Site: brandenburg
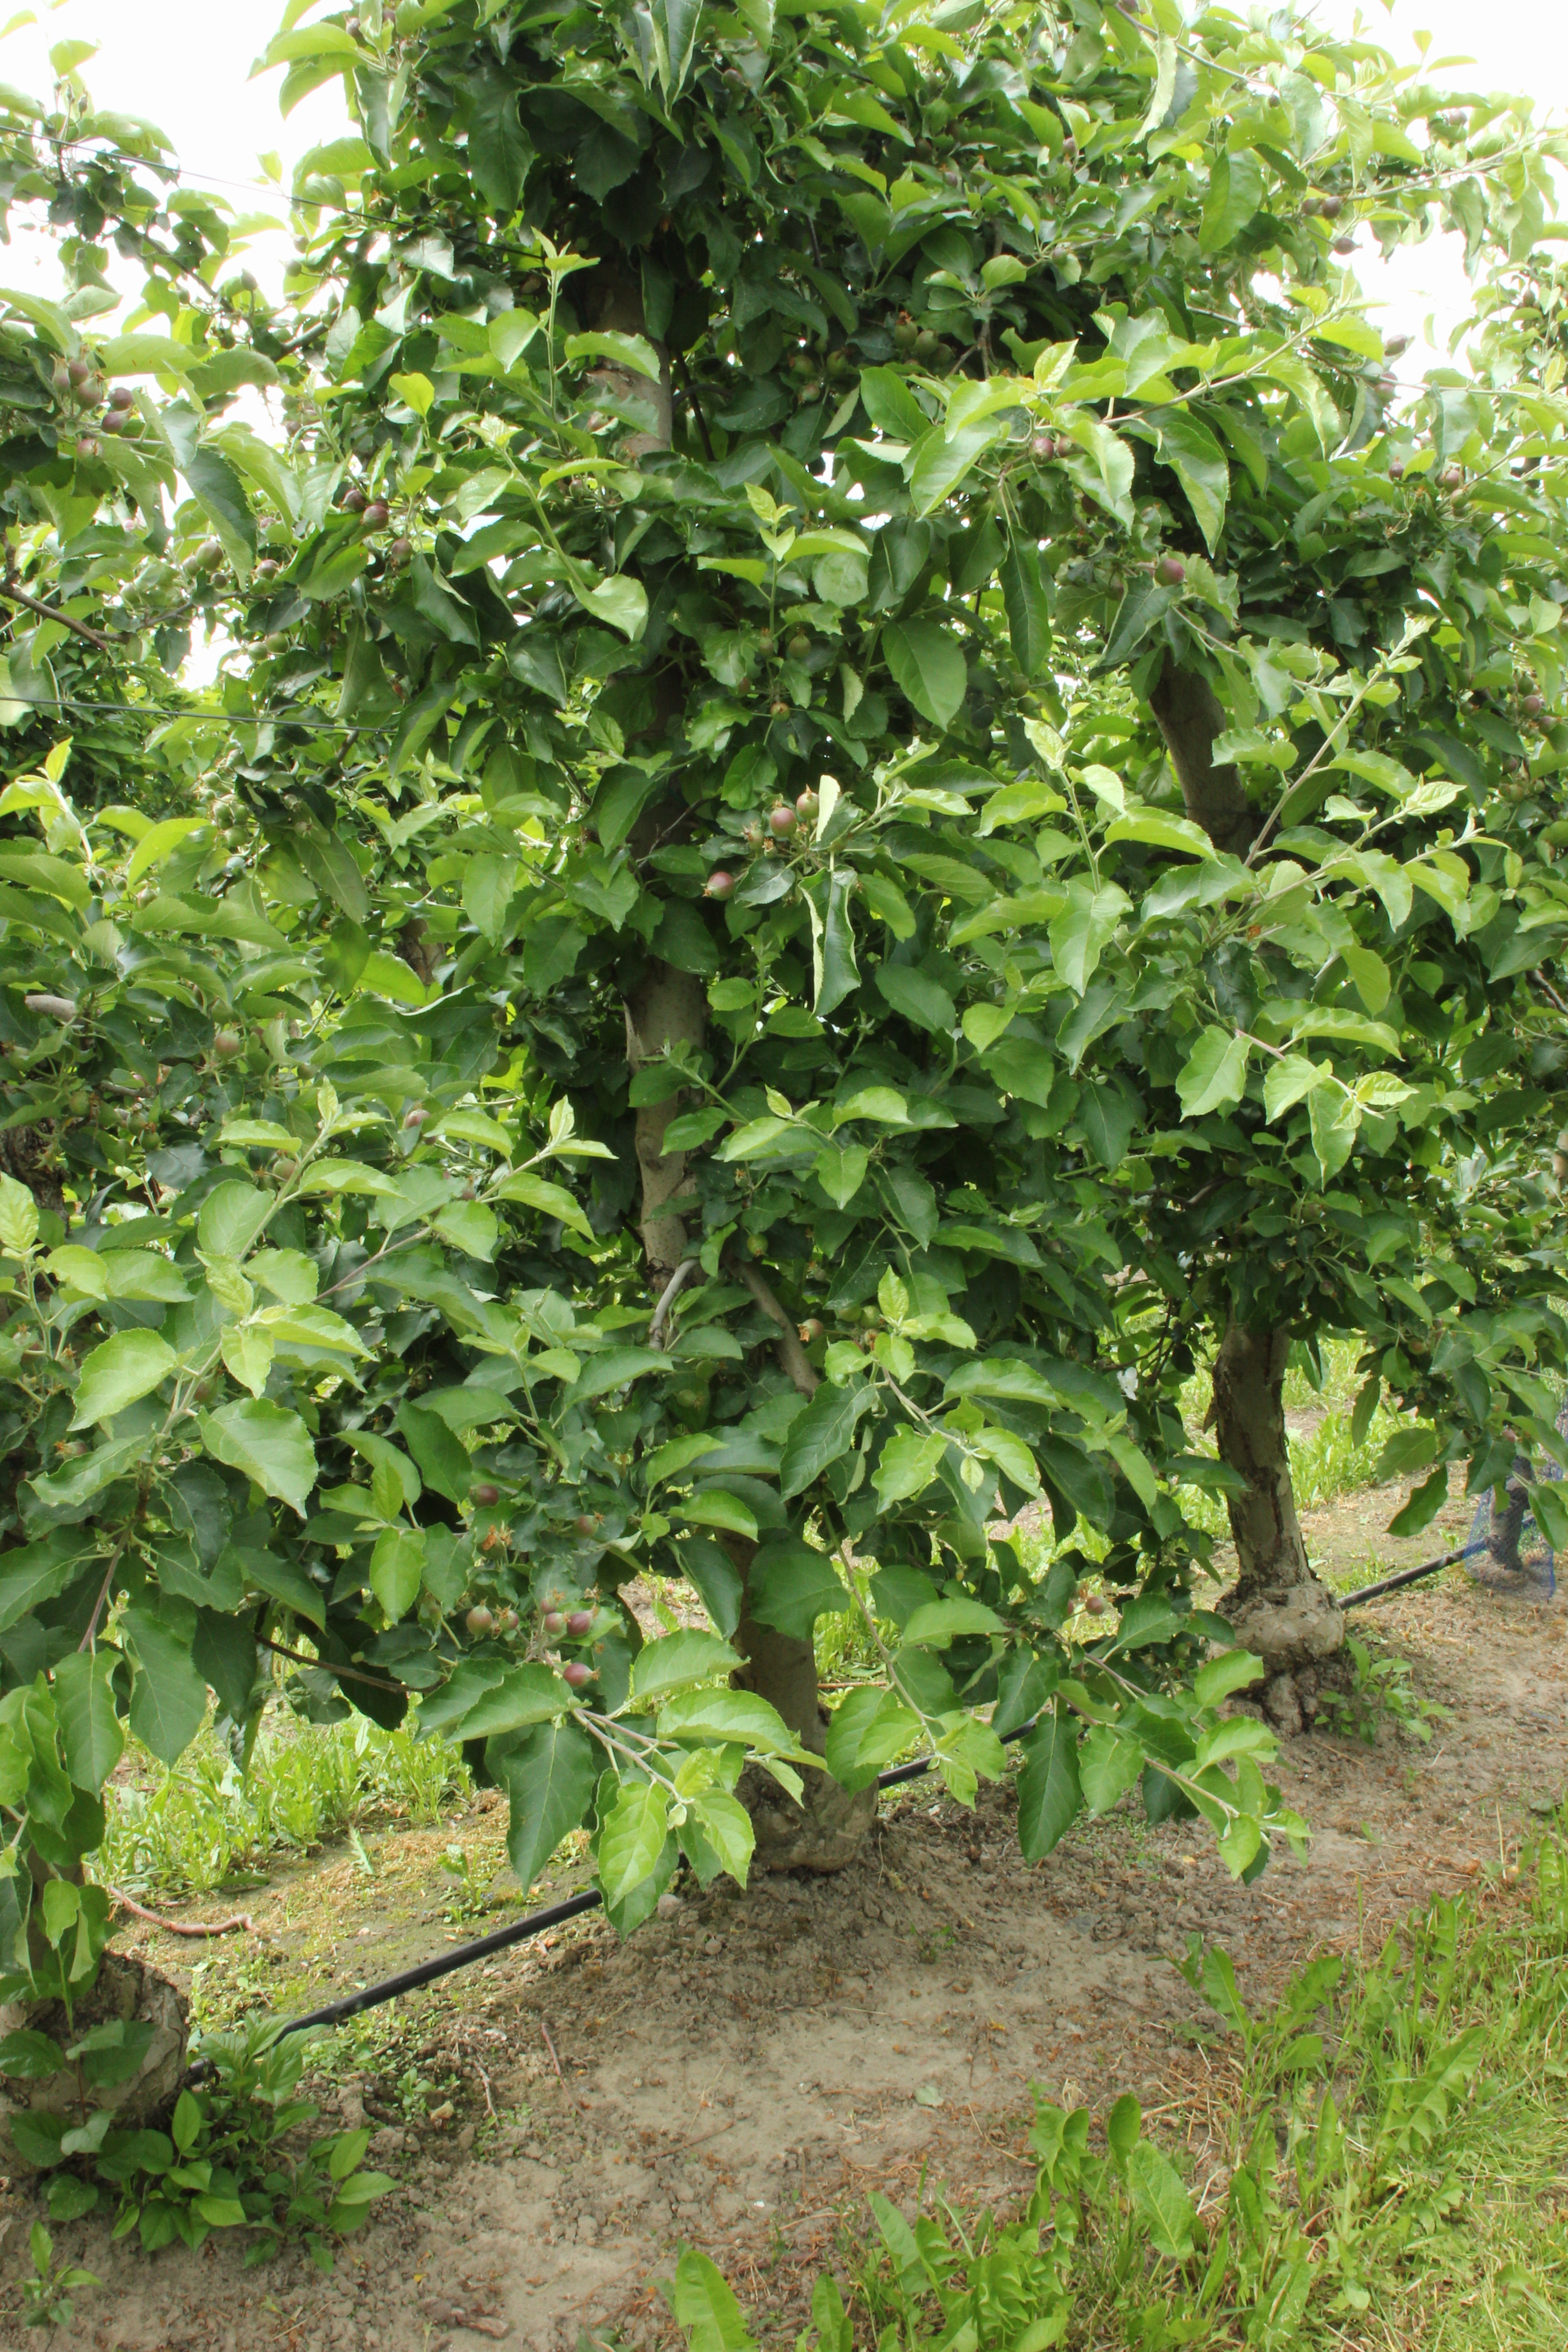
Growth stage (BBCH 72): Development of fruit